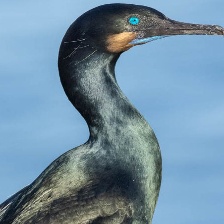
Species: BRANDT CORMARANT
Scientific name: PHALACROCORAX PENICILLATUS